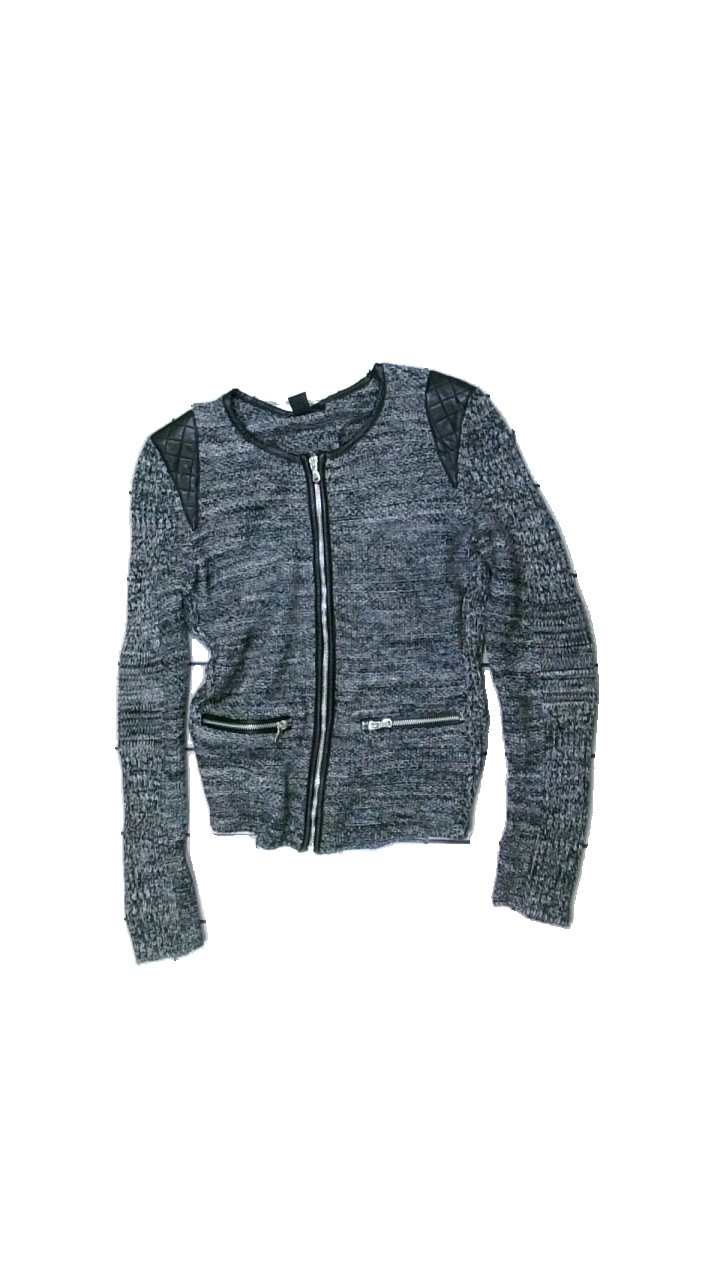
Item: Sweater (Ladies)
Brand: H&m
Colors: Black, White
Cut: Regular, C-collar
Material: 100% cotton
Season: All
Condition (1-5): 3
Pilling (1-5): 5
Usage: Reuse
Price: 50-100